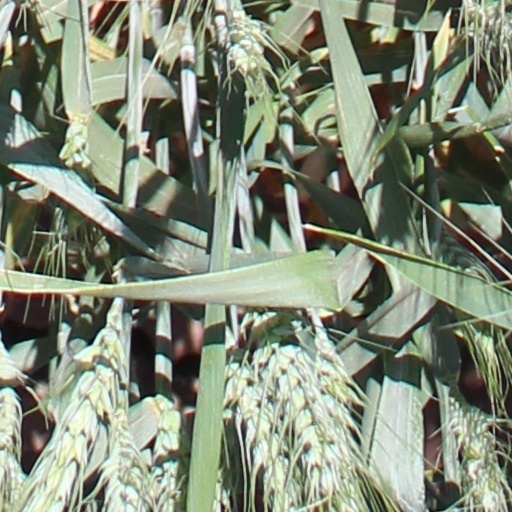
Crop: wheat